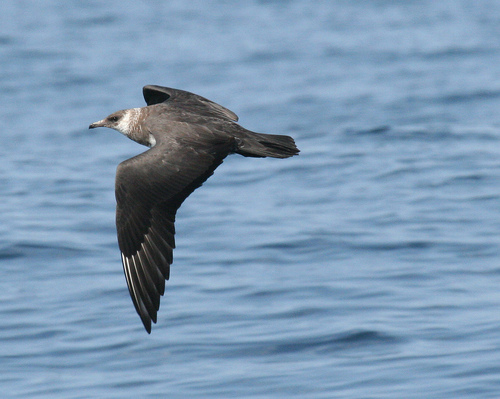
this long-billed bird has a blackish-grey body with a white nape and a very large wingspan.
this is a dark grey bird with a white head and a pointy beak.
bird has black feathers and a medium wide wingspan and a sharp hooked bill
this bird has an entirely black body except for a white ring around its neck as well as a white patch on its downward-curved beak.
this is a dark black bird with a white nape and a long pointy beak.
this flying bird has a medium sized gray bill, light gray nape, black secondaries, black and white primaries and black back.
this particular bird has black secondaries and a white throata bird with a long beak, dark grey wings and long tail feathers with a white neck.
this large bird has with grey feathers and a large bill.
a gray bird with a long wing span flying through the air.
Species: Pomarine Jaeger